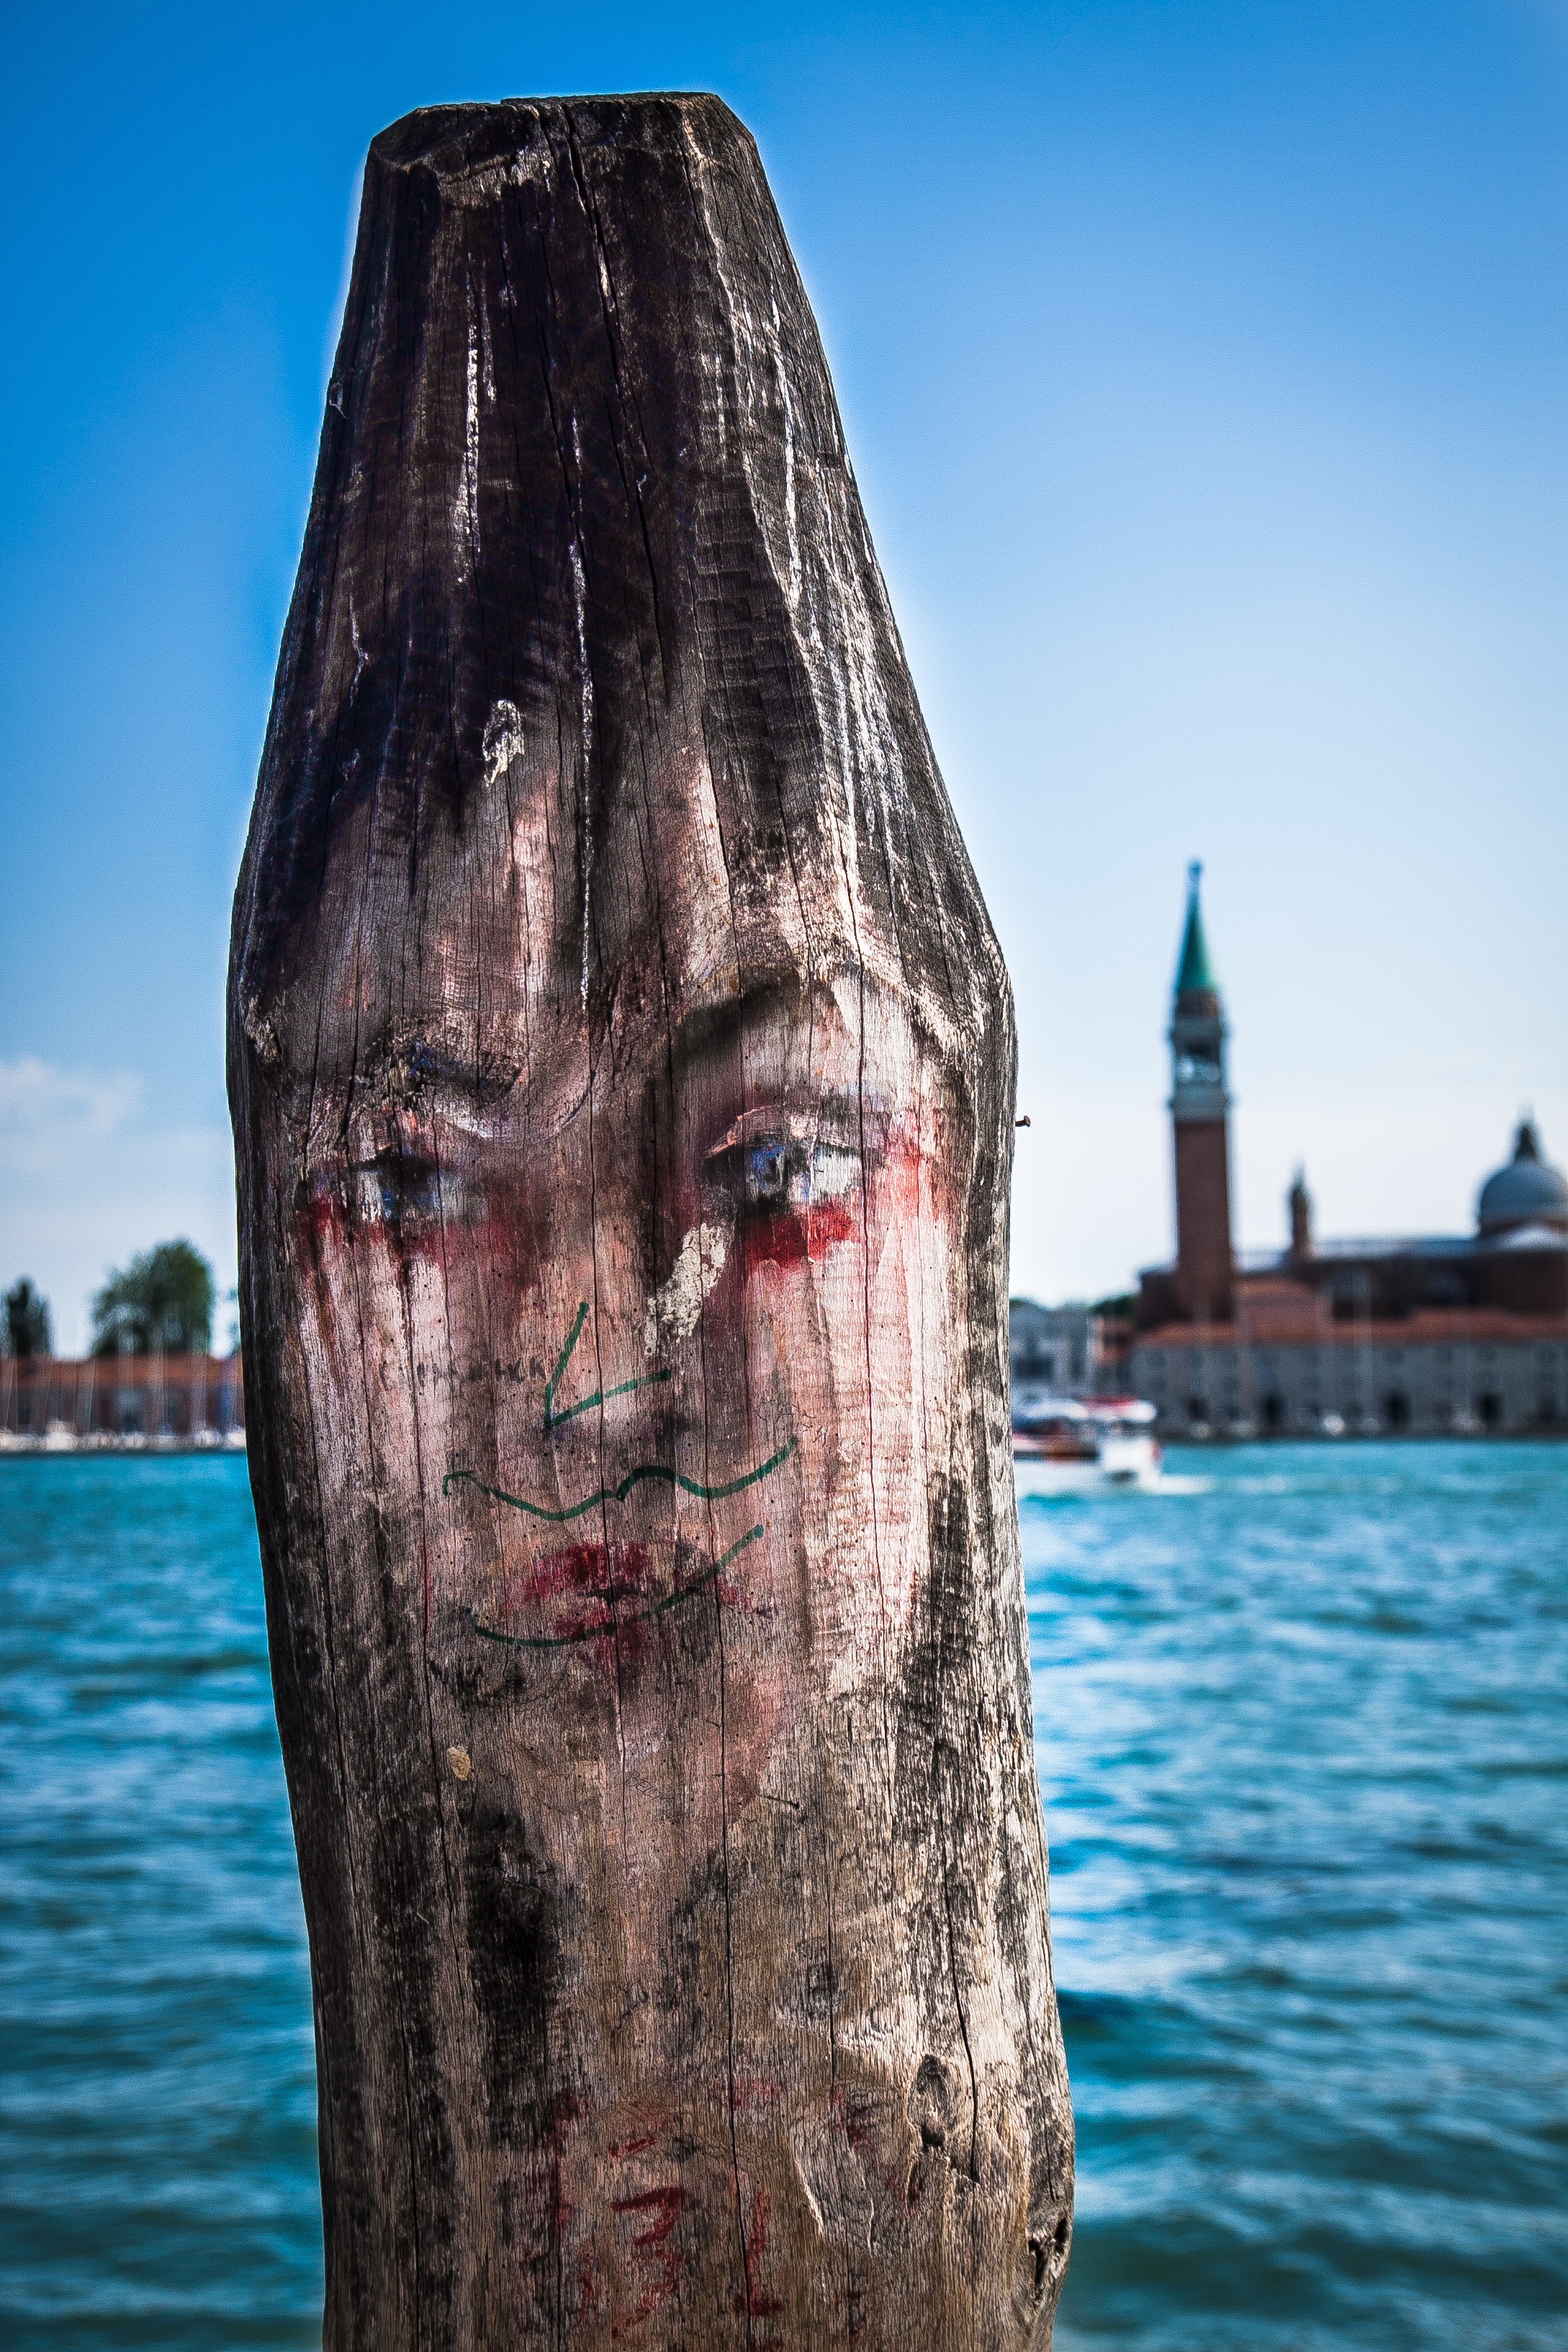
sea, water, rock, ocean, post, monument, vacation, statue, reflection, venice, blue, face, sculpture, art, temple, painted wood